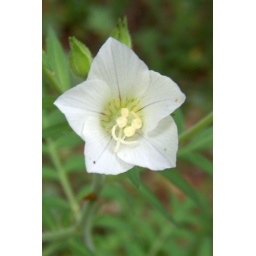
Small white flower in the Manzano Mountains of New Mexico, Red Canyon Campground